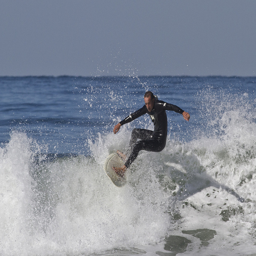
A man surfing waves on a surfboard in the ocean.
A surfer in a wetsuit catching a breaking wave.
A man surfing on top of a wave in the ocean
Man surfing in the ocean backed by an expanse of blue.
A man in a full wet suit surfs a wave.